Interpretation and Social Criticism

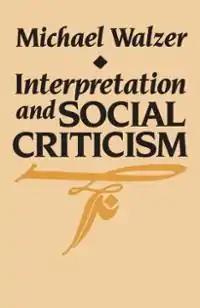

Interpretation and Social Criticism is a 1987 book about political philosophy by Michael Walzer.